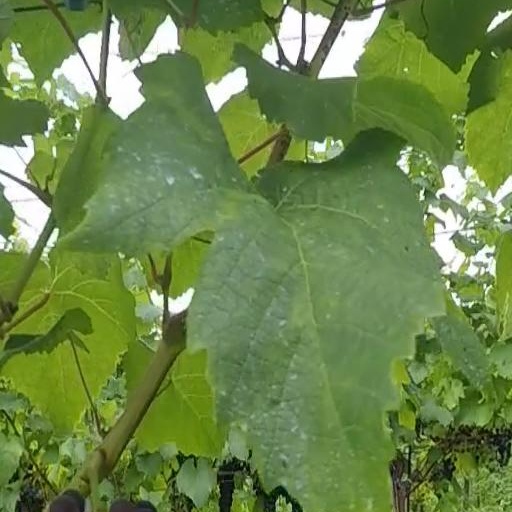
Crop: grape